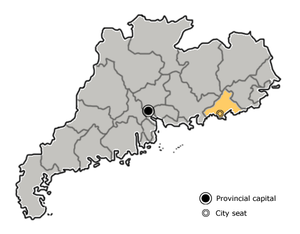
Shanwei
Shanwei i Guangdong
Shanwei er en by på præfekturniveau i provinsen Guangdong i Folkerepublikken Kina. Hen har et areal på 5.271 km² og en befolkning på 3,03 mio. mennesker hvilket giver en befolkningstæthed på 574,84 indb./km². Shanwei grænser til Shantou i øst, Meizhou og Heyuan i nord, Huizhou i vest, og mod syd ligger det Sydkinesiske Hav.